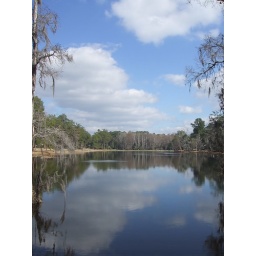
I love the mirror image in the water